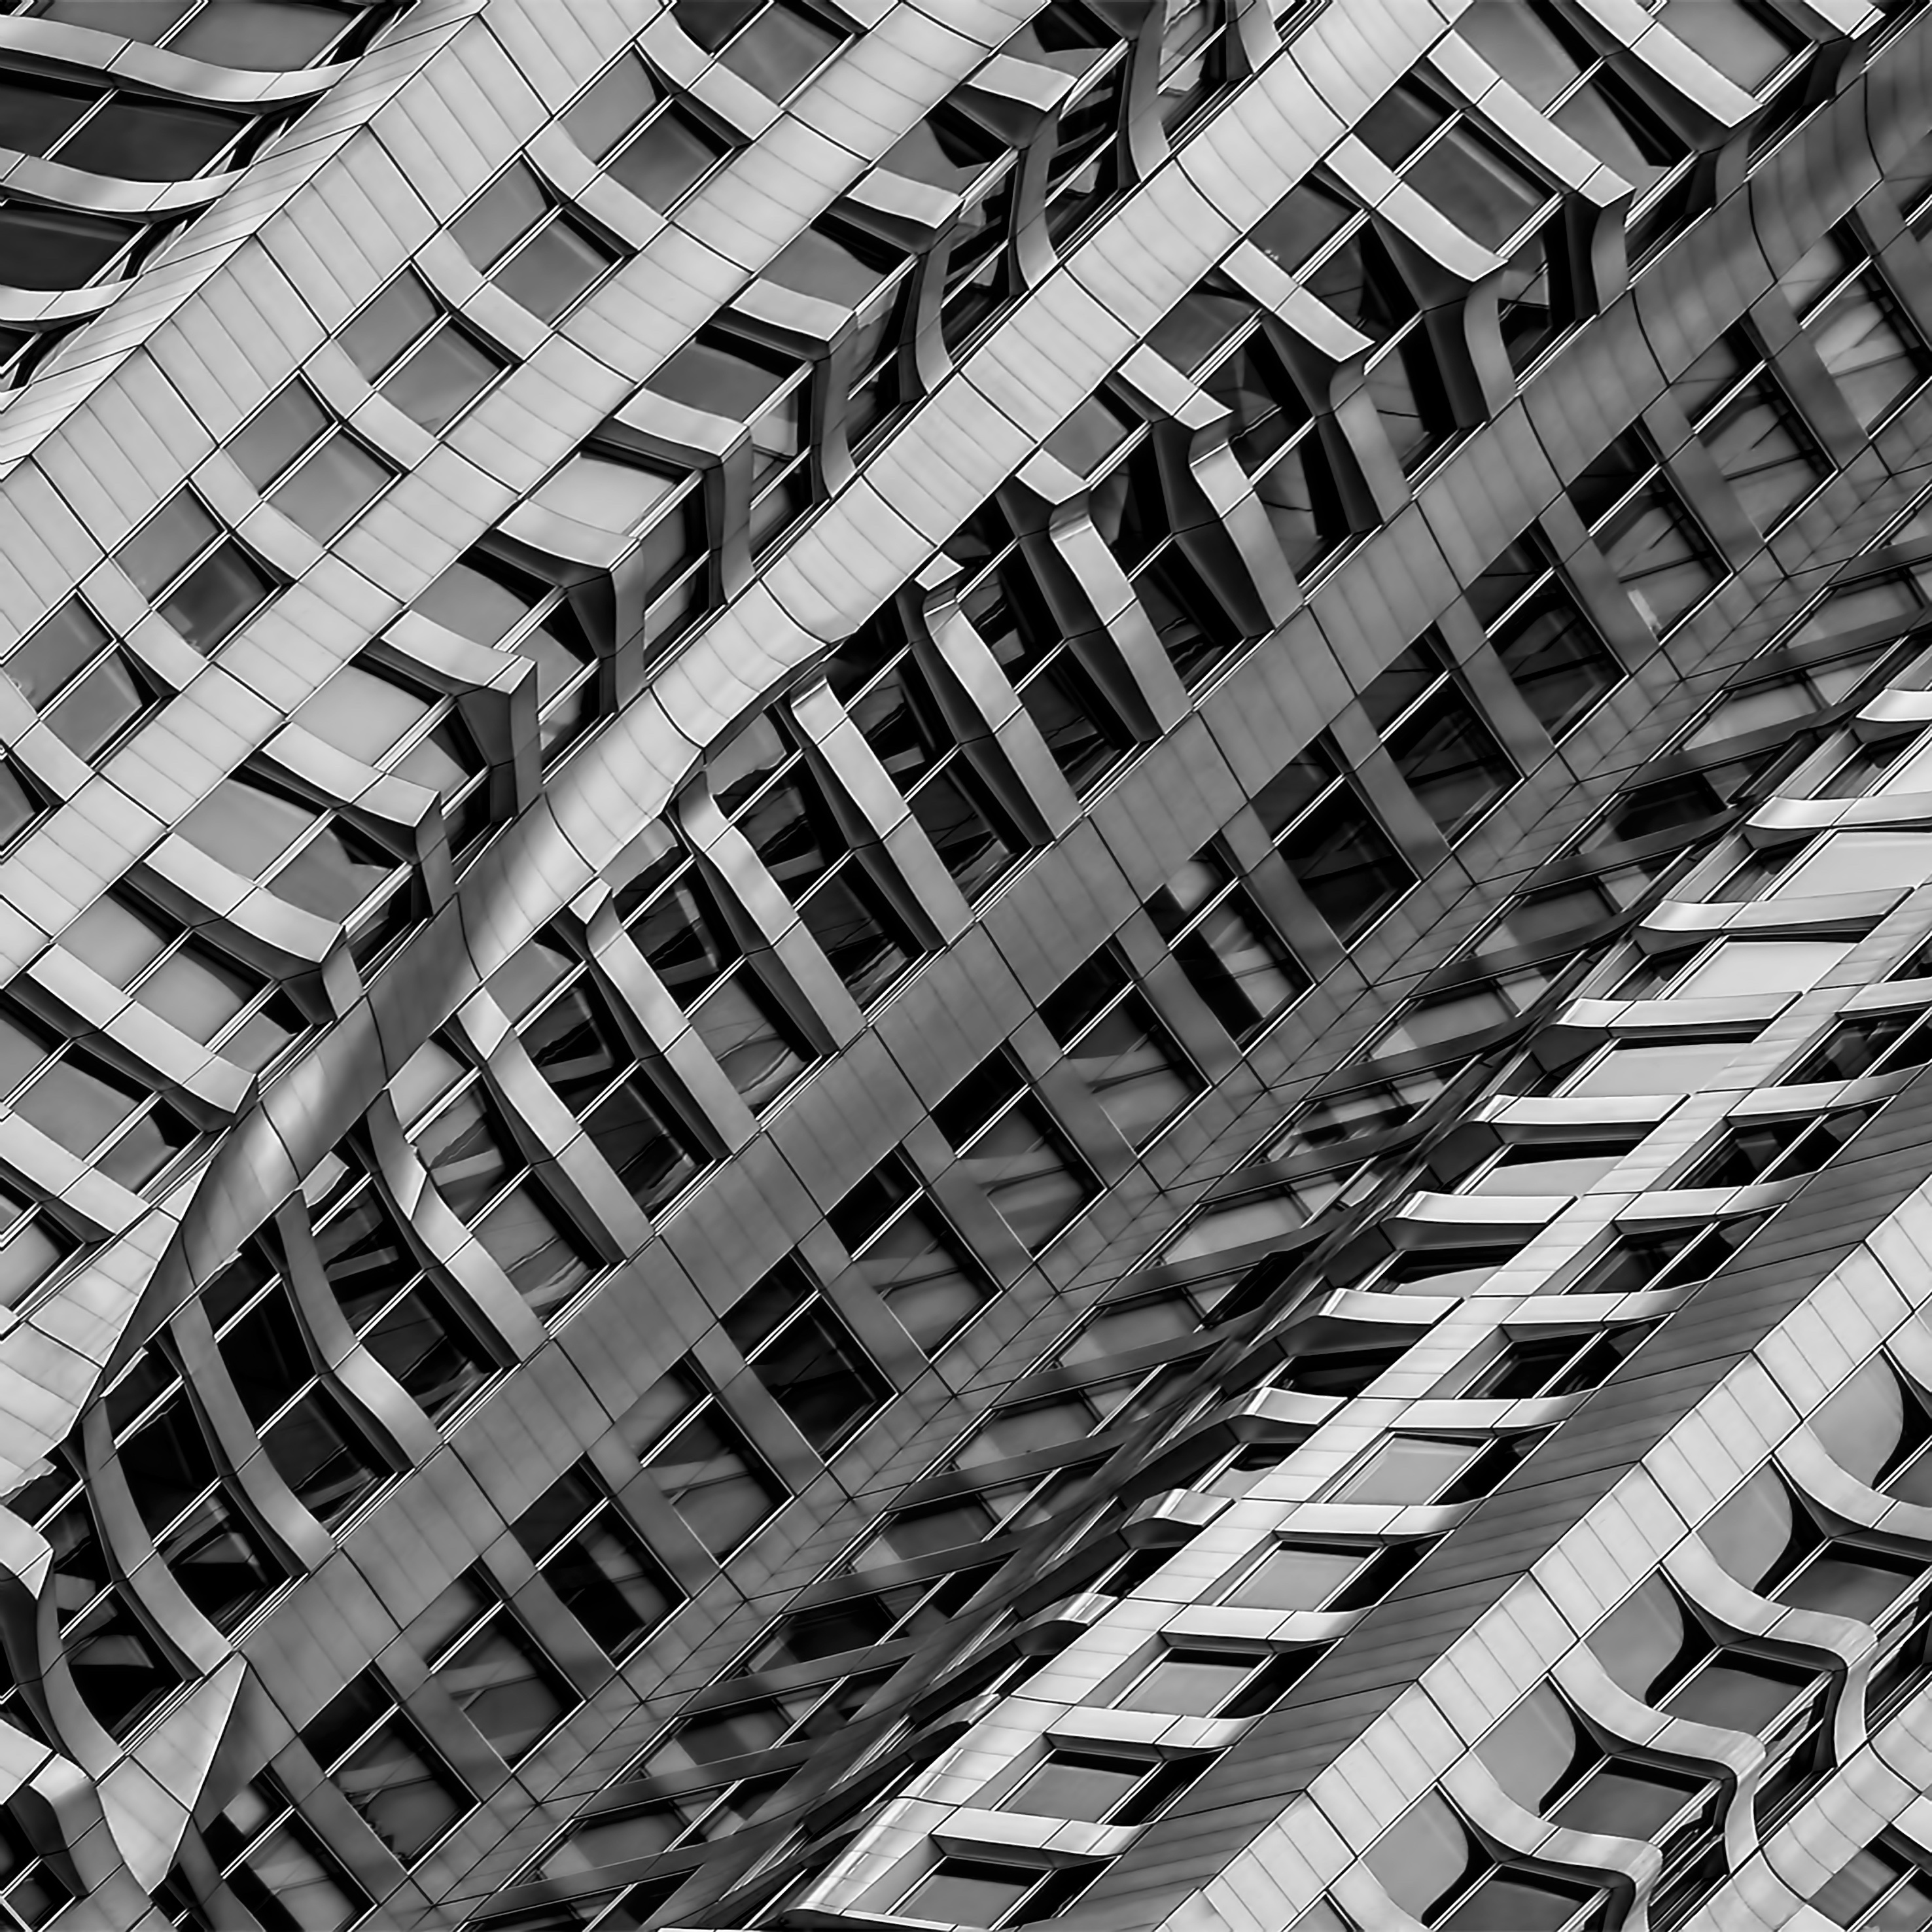
black and white, architecture, structure, white, skyscraper, wall, line, facade, black, monochrome, stadium, tower block, design, symmetry, shape, metropolis, monochrome photography